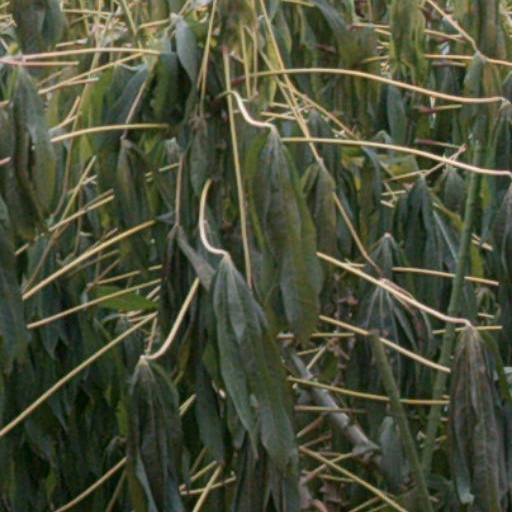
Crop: cassava